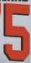
Number: 5